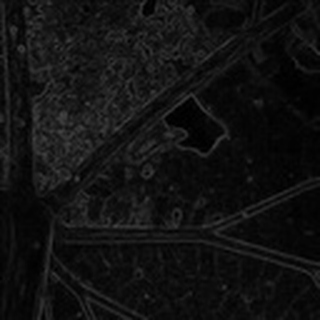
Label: cotton_aphids